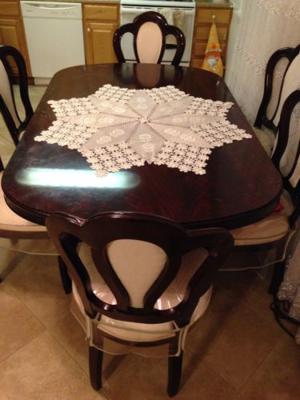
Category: table